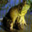
Label: frog